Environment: real
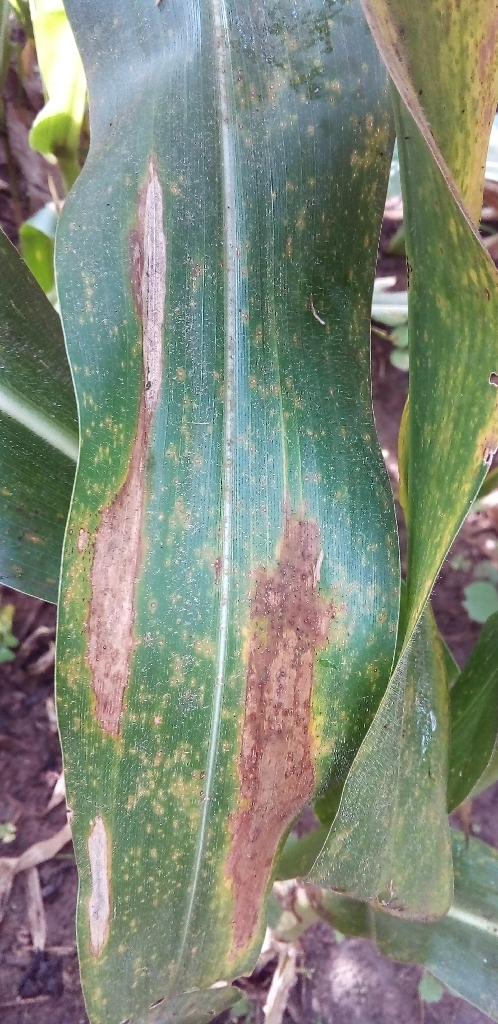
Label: northern_corn_leaf_blight